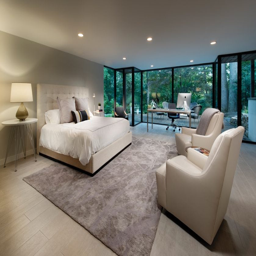
the guest bedroom doubles as a home office .